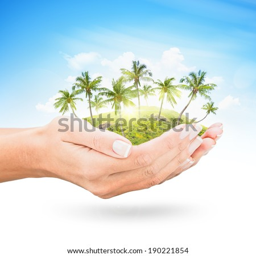
tropical island with palm trees , blue sky and clouds at the open hands